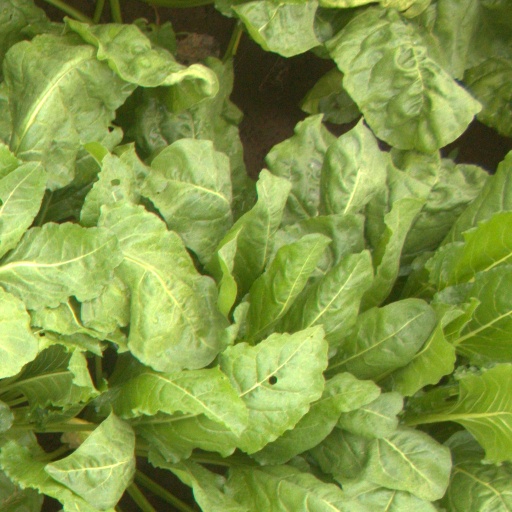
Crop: sugar beet